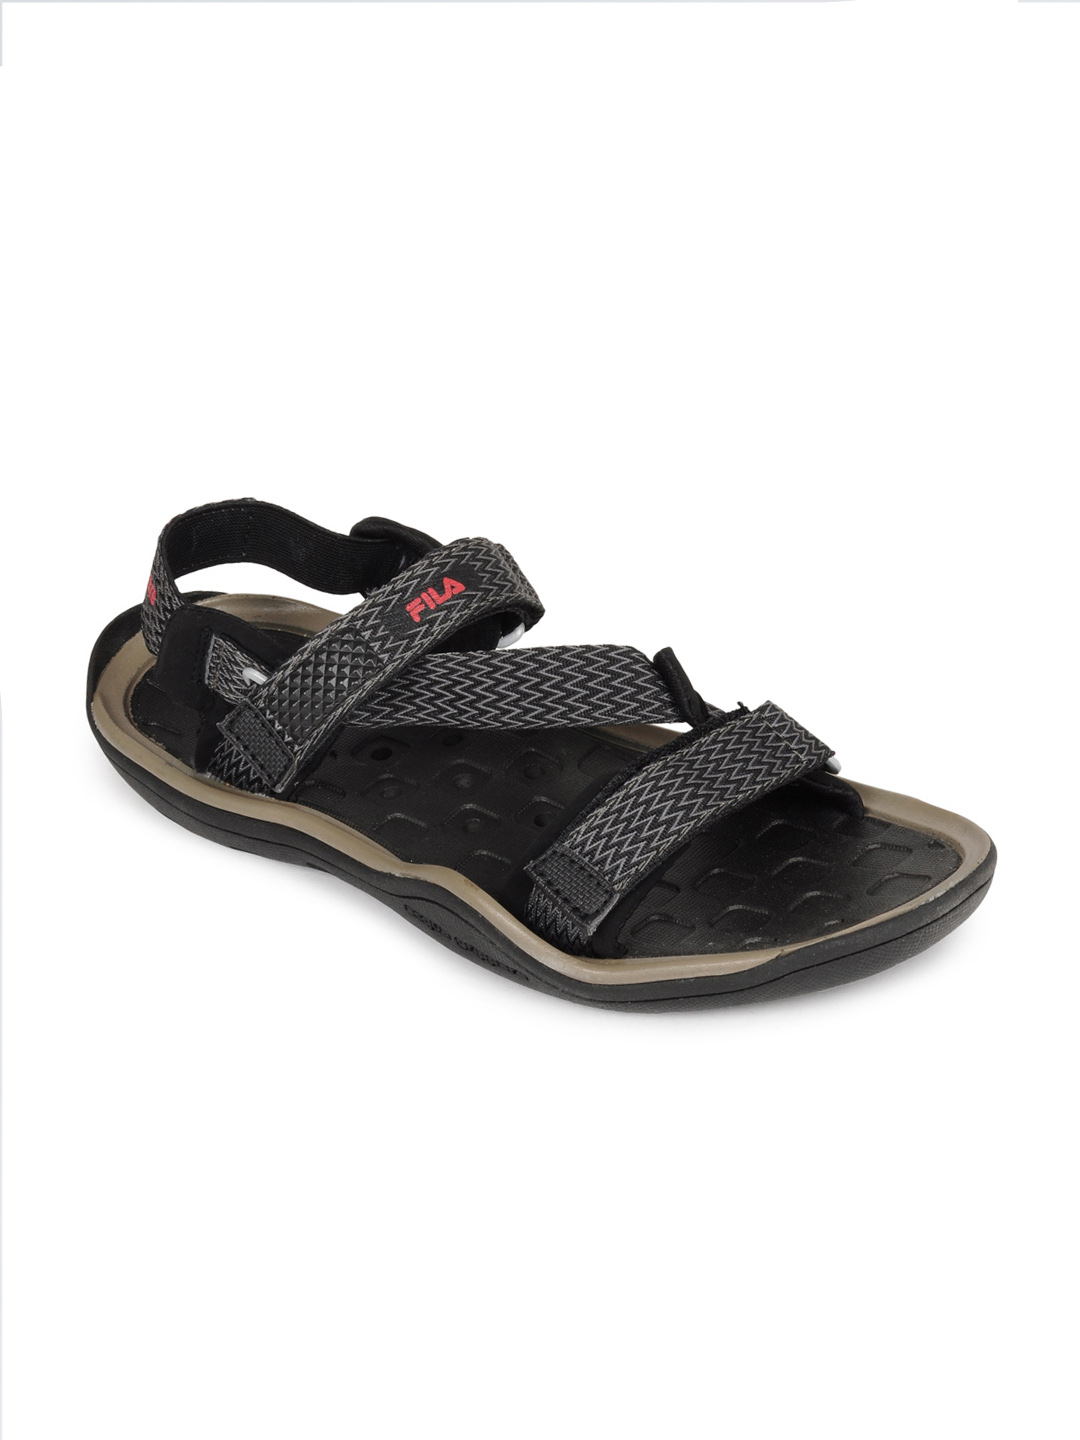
Fila Men Grey & Black Aqua Grippare Sports Sandals
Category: Footwear / Sandal / Sports Sandals
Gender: Men
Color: Grey
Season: Winter 2012
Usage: Casual